Beautiful Star (1938 film)

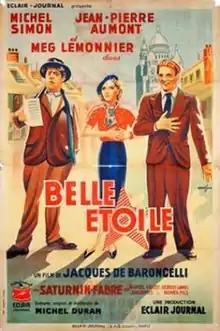

Beautiful Star (French: Belle Étoile) is a 1938 French comedy drama film directed by Jacques de Baroncelli and starring Michel Simon, Meg Lemonnier, and Jean-Pierre Aumont. The film's sets were designed by the art directors Paul-Louis Boutié and Georges Wakhévitch.